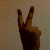
The image shows a hand gesture representing the number 2 in Indian Sign Language.